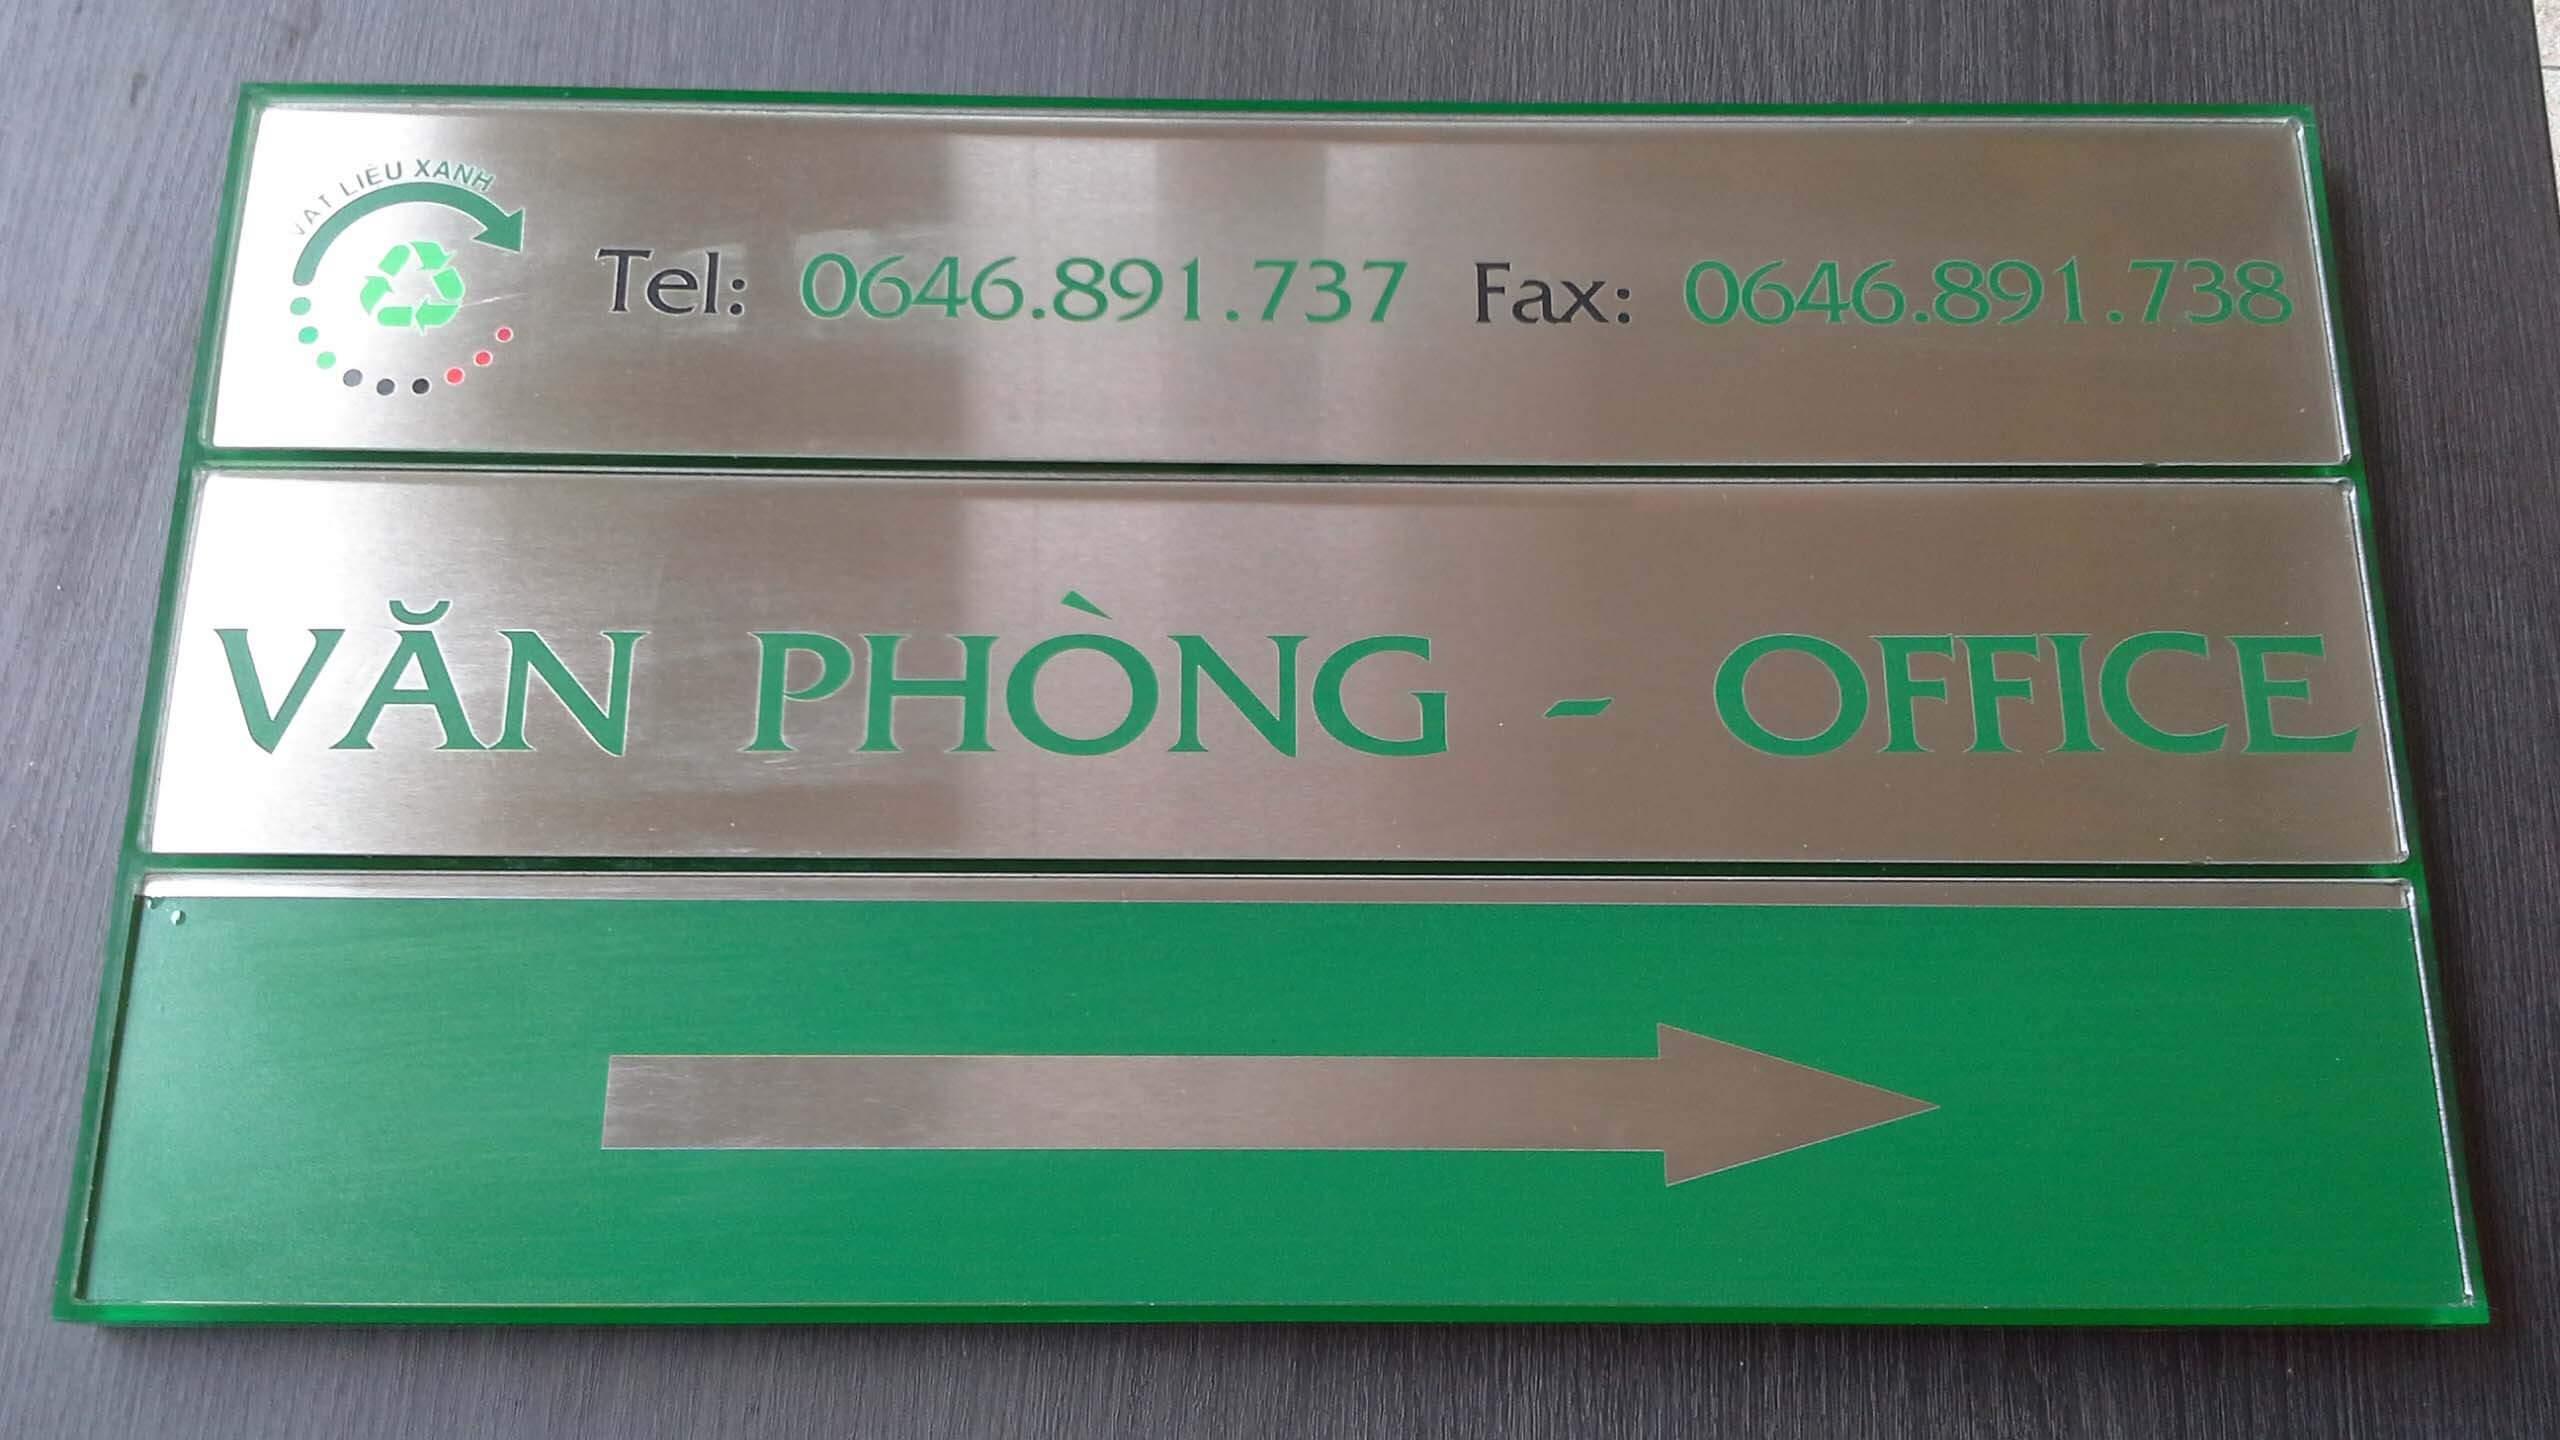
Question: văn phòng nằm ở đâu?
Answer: bên phải